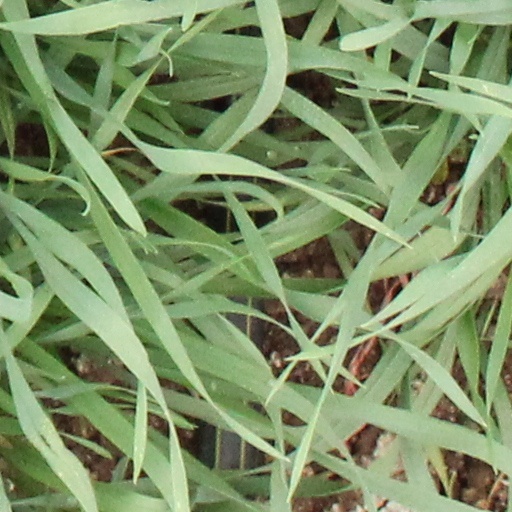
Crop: wheat